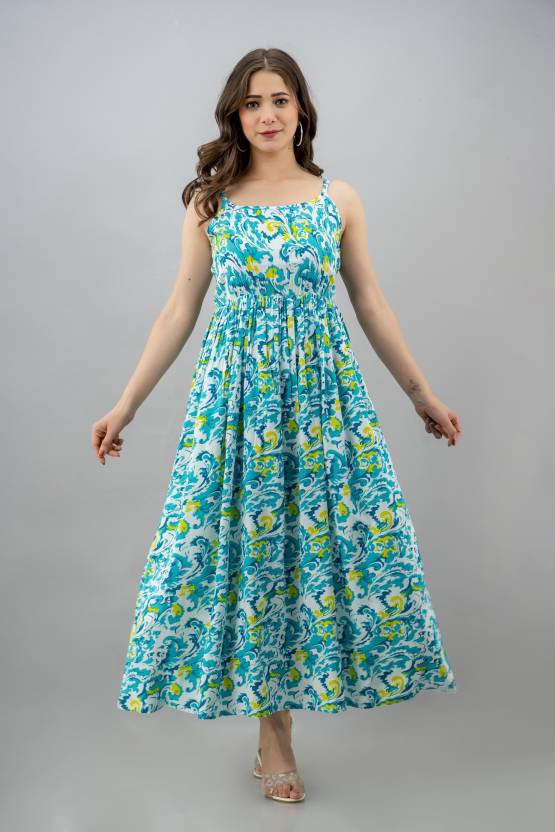
Product: Women Skater Multicolor Dress
Price: ₹309
Colors: Multicolor
Pattern: Floral Print
Description: BHAWANAPRINT is all about offering you the latest fashion at the best prices. You can find our products by searching Kurtis for women, Kurtis for girls, Kurtis for girls straight long, printed kurtis for women low price, kurtis for girls low price, Kurta for women, Kurti for girls, Kurtis for women low price, jaipuri Kurti and palazzo set, ethnic set ,Kurti and leggings, Frock Kurtis cotton, Short Kurtis tops, Kurtis for girls party, Long Kurtis for girls, Long Kurtas for girls, Kurtis for girls , Frock kurtis cotton, Kurti with , Long Kurtis with , anarkali Kurtis for girls , tunics,Long kurtis straight party wear, Ladies jeans kurta, Ladies tops party wear Kurtis , Kurtis for college girls , A line Kurtis party , Ethnic wear, Suits girl, Office wear Kurtis, formal Kurti, latest Kurti, Designer Kurtis, traditional kurti , booty kurti tops , latest long top , latest dresses, max kurtis , mexi dresses , short dress , latest top.
Other details: BHAWANAPRINT is all about offering you the latest fashion at the best prices. You can find our products by searching Kurtis for women, Kurtis for girls, Kurtis for girls straight long, printed kurtis for women low price, kurtis for girls low price, Kurta for women, Kurti for girls, Kurtis for women low price, jaipuri Kurti and palazzo set, ethnic set ,Kurti and leggings, Frock Kurtis cotton, Short Kurtis tops, Kurtis for girls party, Long Kurtis for girls, Long Kurtas for girls, Kurtis for girls , Frock kurtis cotton, Kurti with , Long Kurtis with , anarkali Kurtis for girls , tunics,Long kurtis straight party wear, Ladies jeans kurta, Ladies tops party wear Kurtis , Kurtis for college girls , A line Kurtis party , Ethnic wear, Suits girl, Office wear Kurtis, formal Kurti, latest Kurti, Designer Kurtis, traditional kurti , booty kurti tops , latest long top , latest dresses, max kurtis , mexi dresses , short dress , latest top.